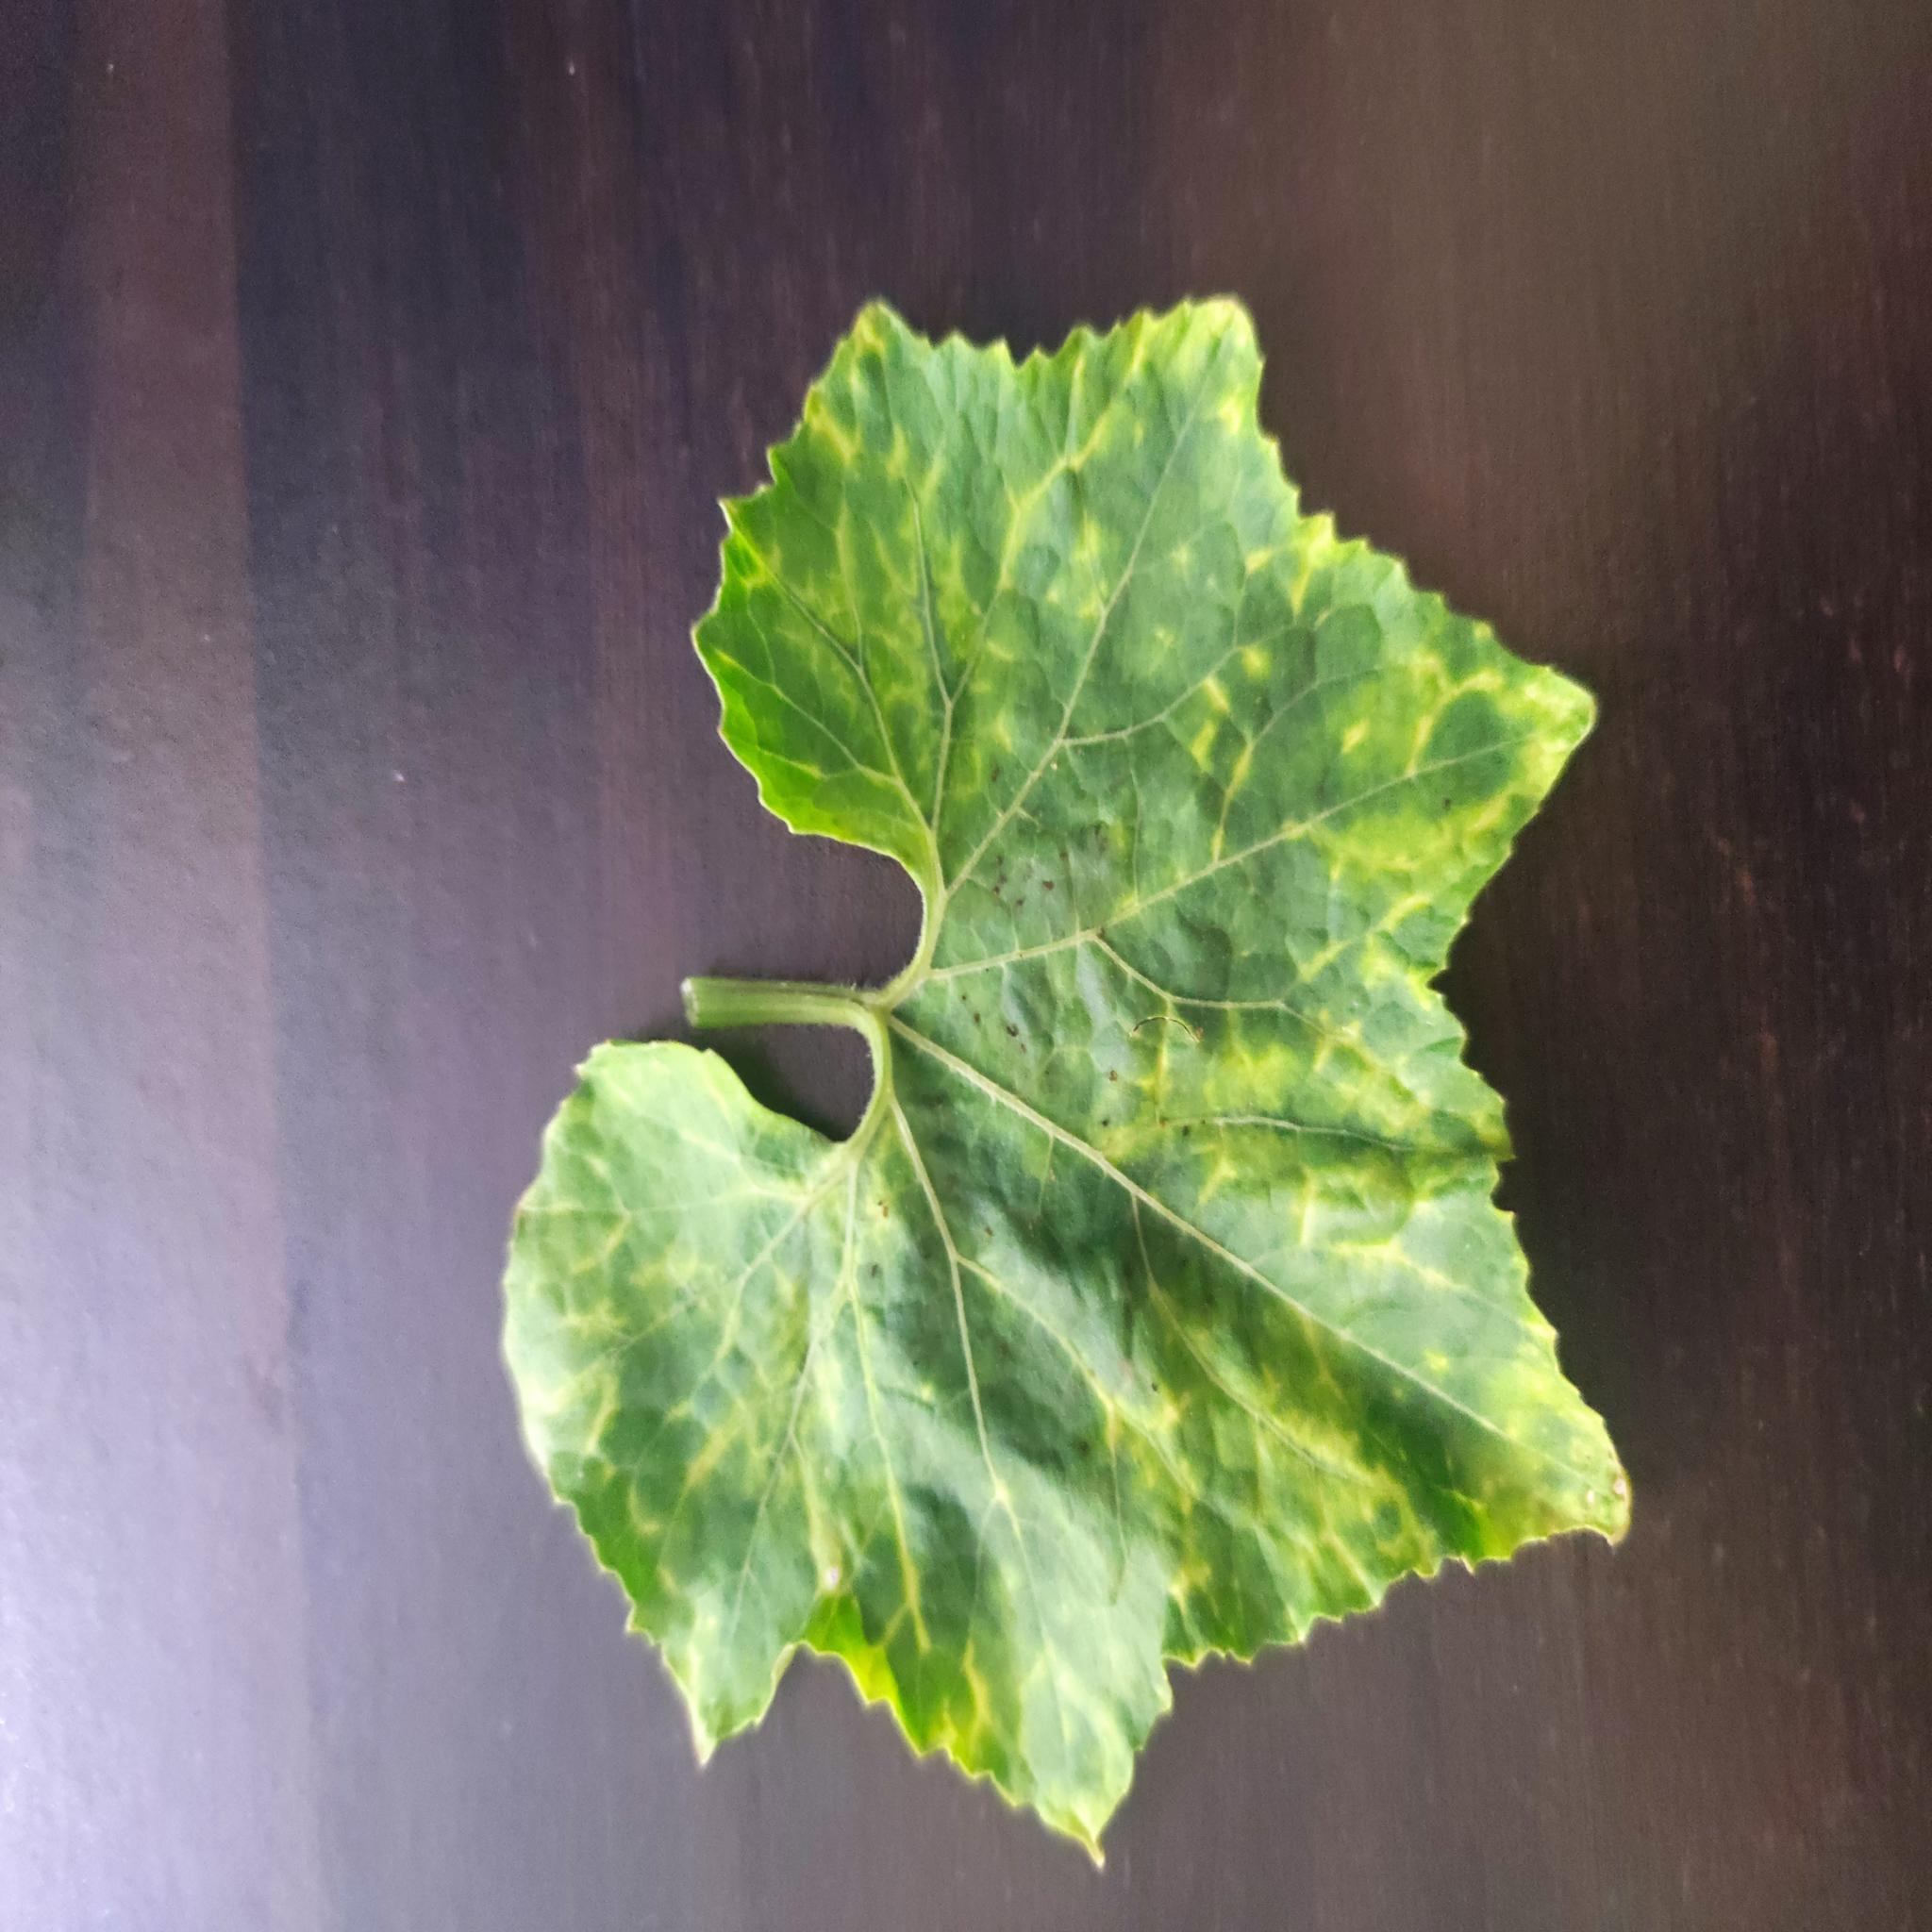
Label: Aphid